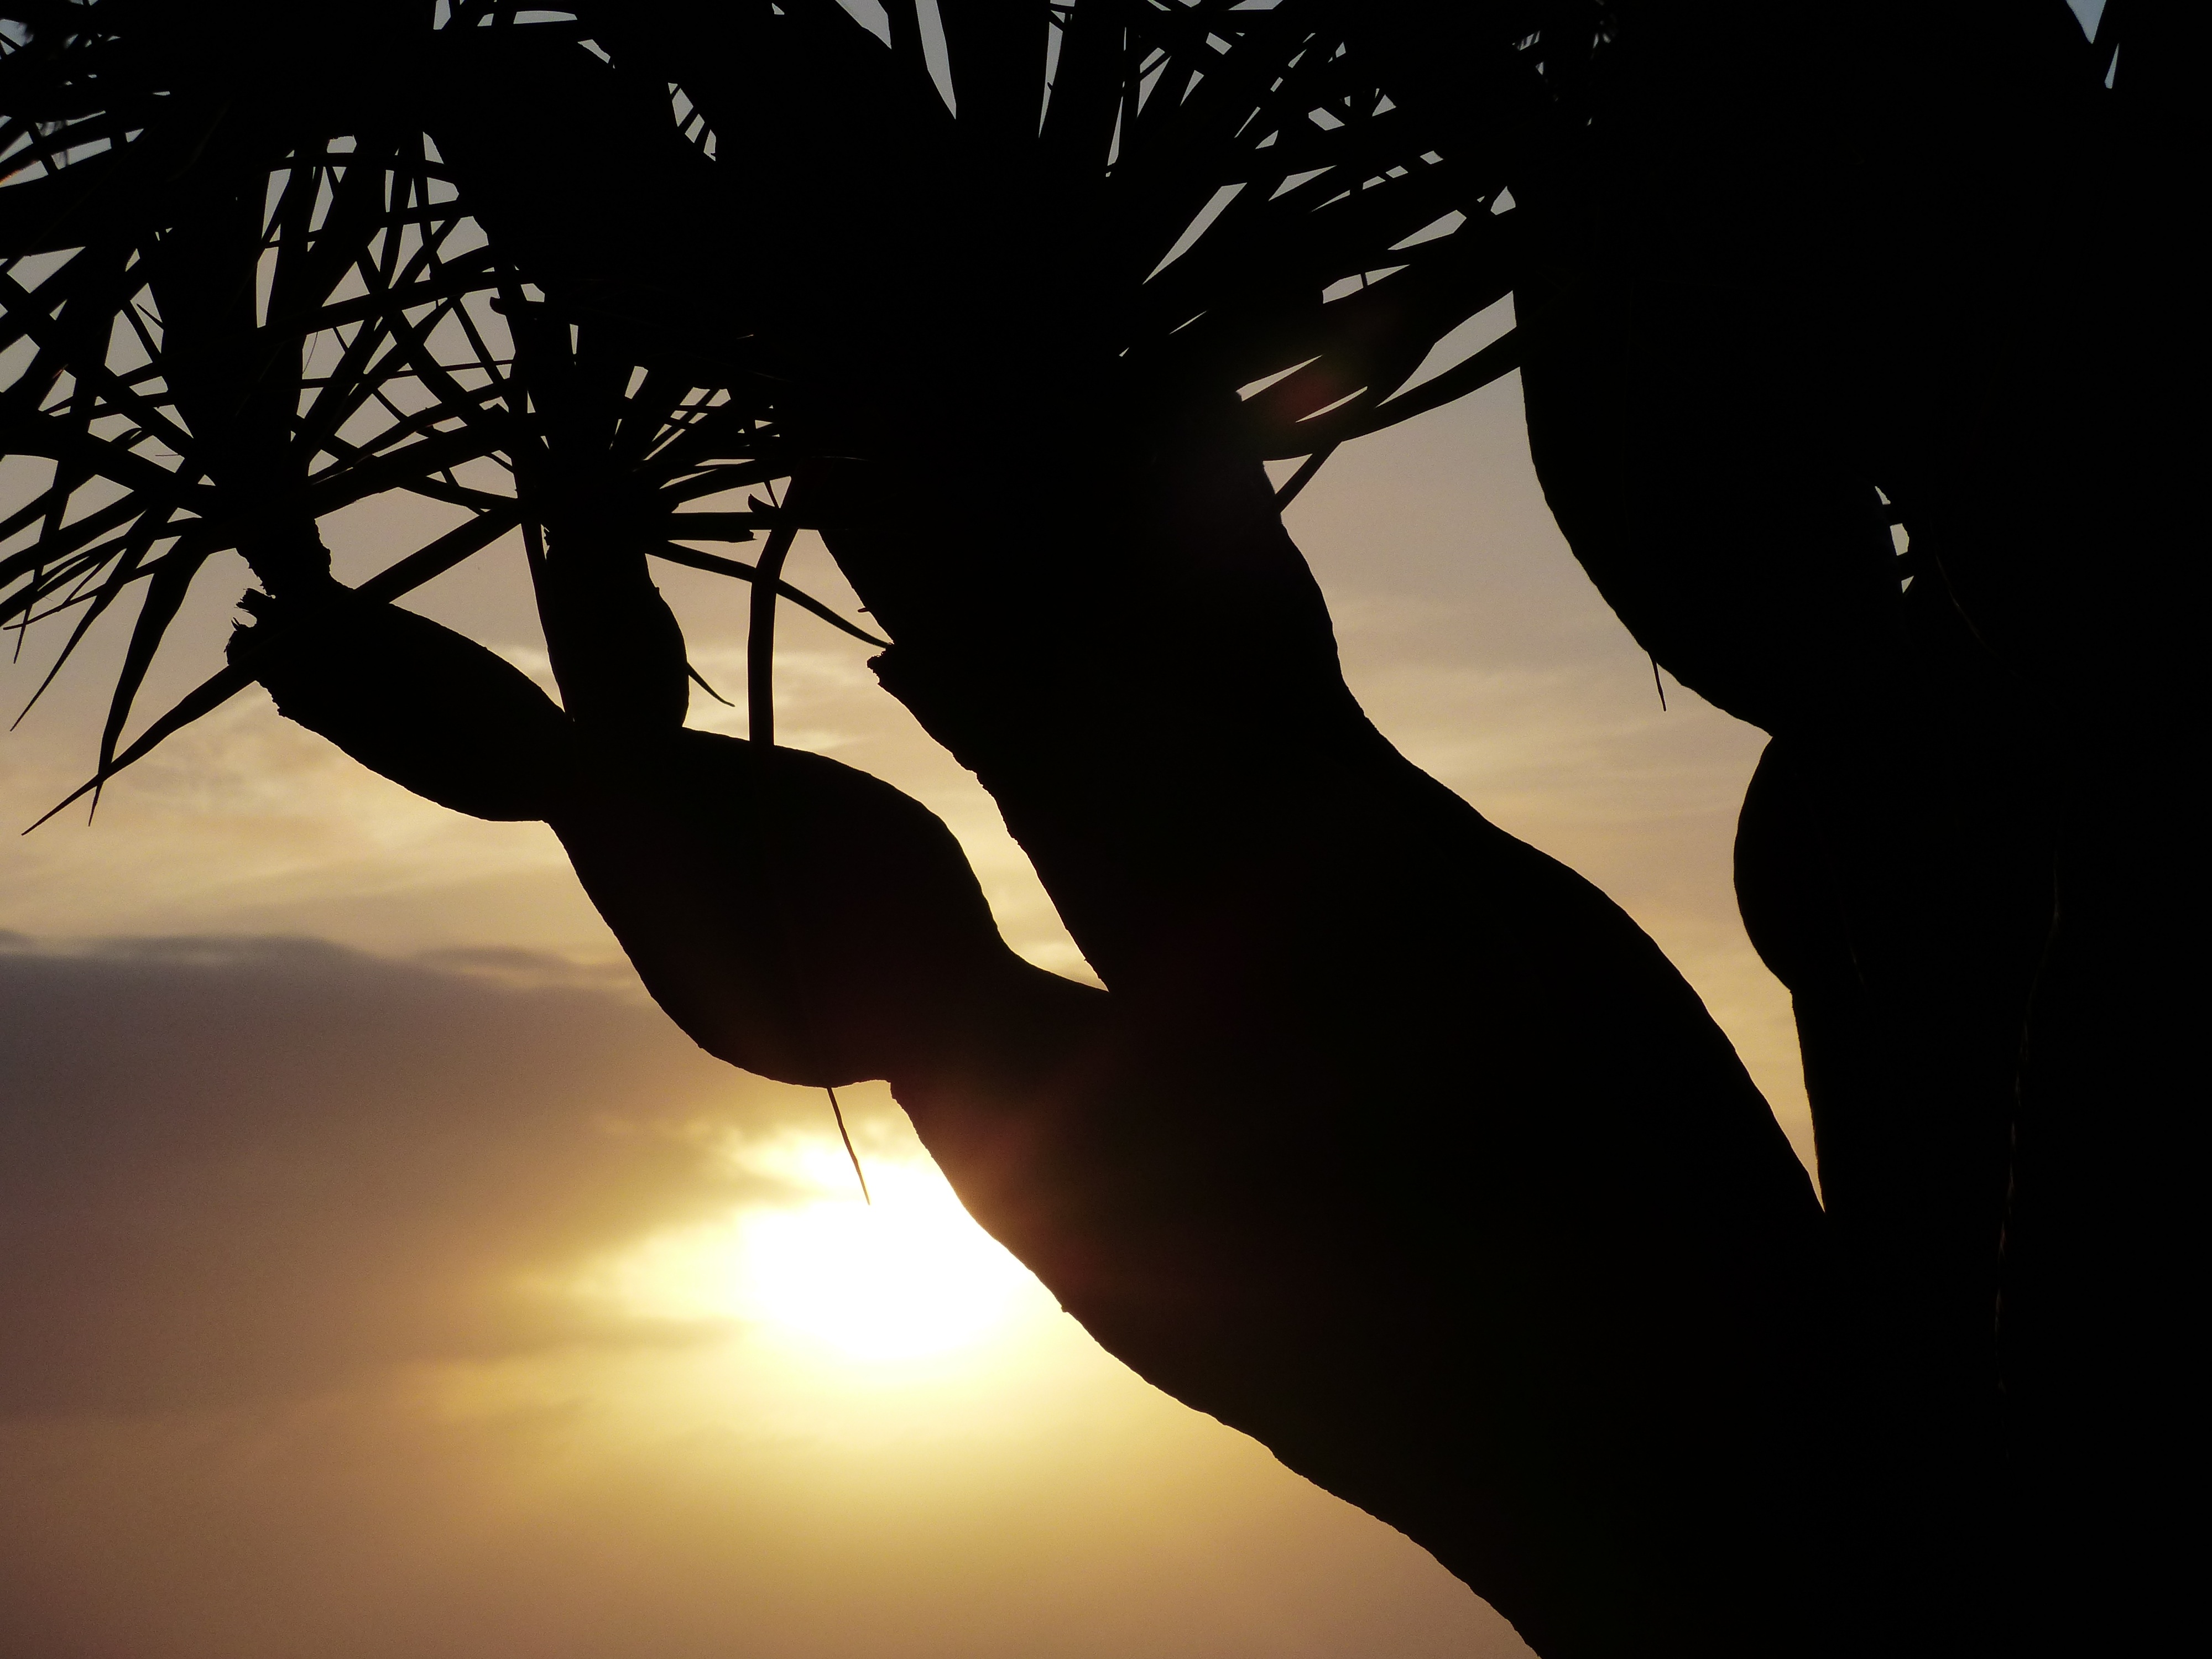
tree, branch, silhouette, light, sun, sunset, sunlight, log, reflection, palm, shadow, darkness, tribe, aesthetic, branches, back light, wedel, dragon tree, dracaena, canary island dragon tree, dracaena draco